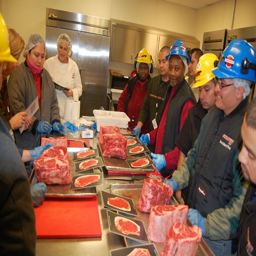
congratulations to all our newly certified butchers !